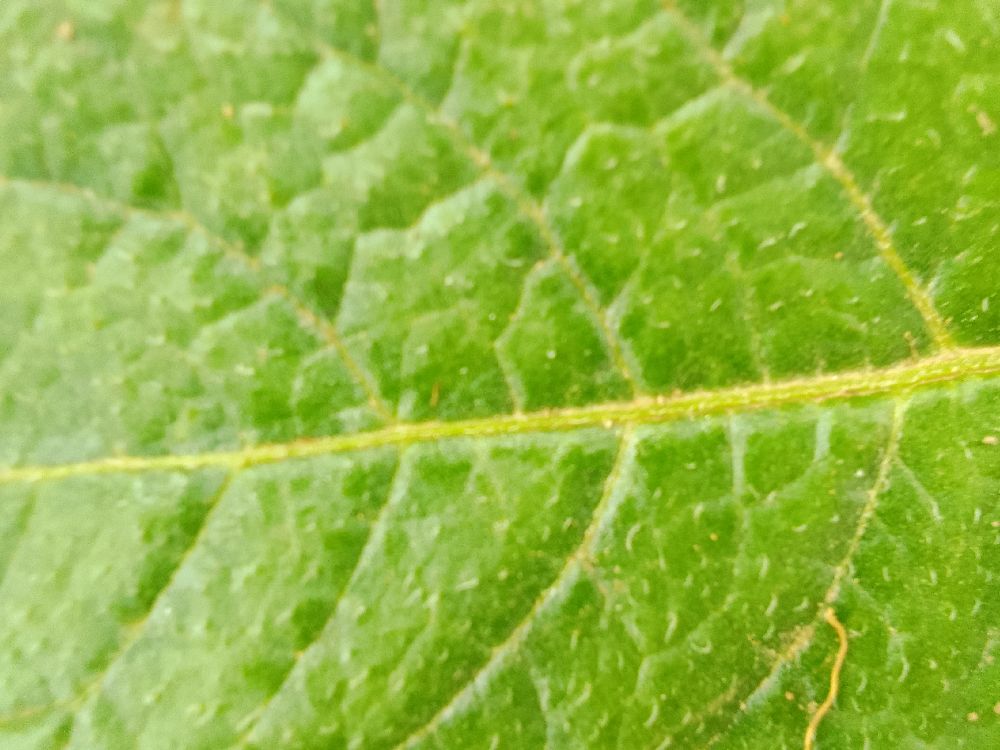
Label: Healthy